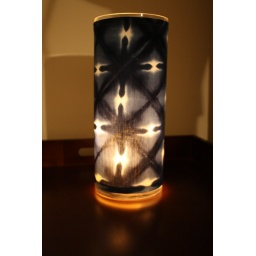
Itajime shibori sleeve around a glass candle holder, lit